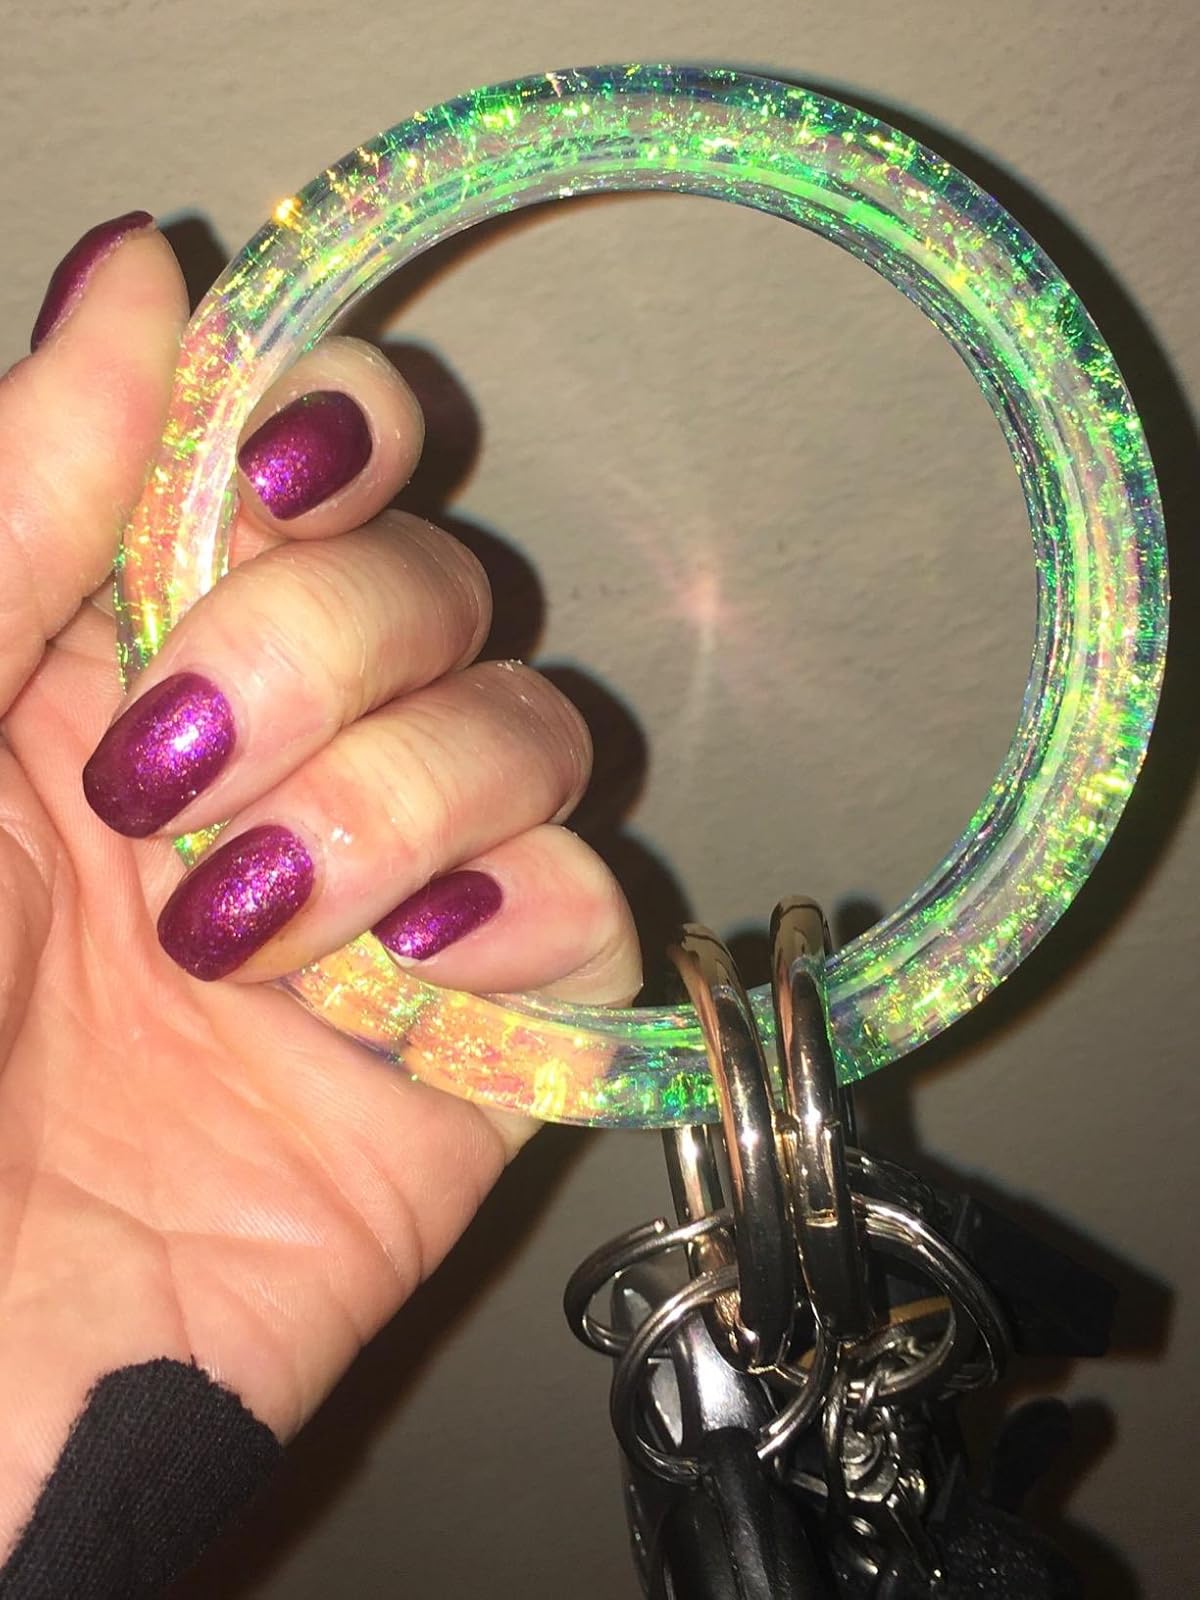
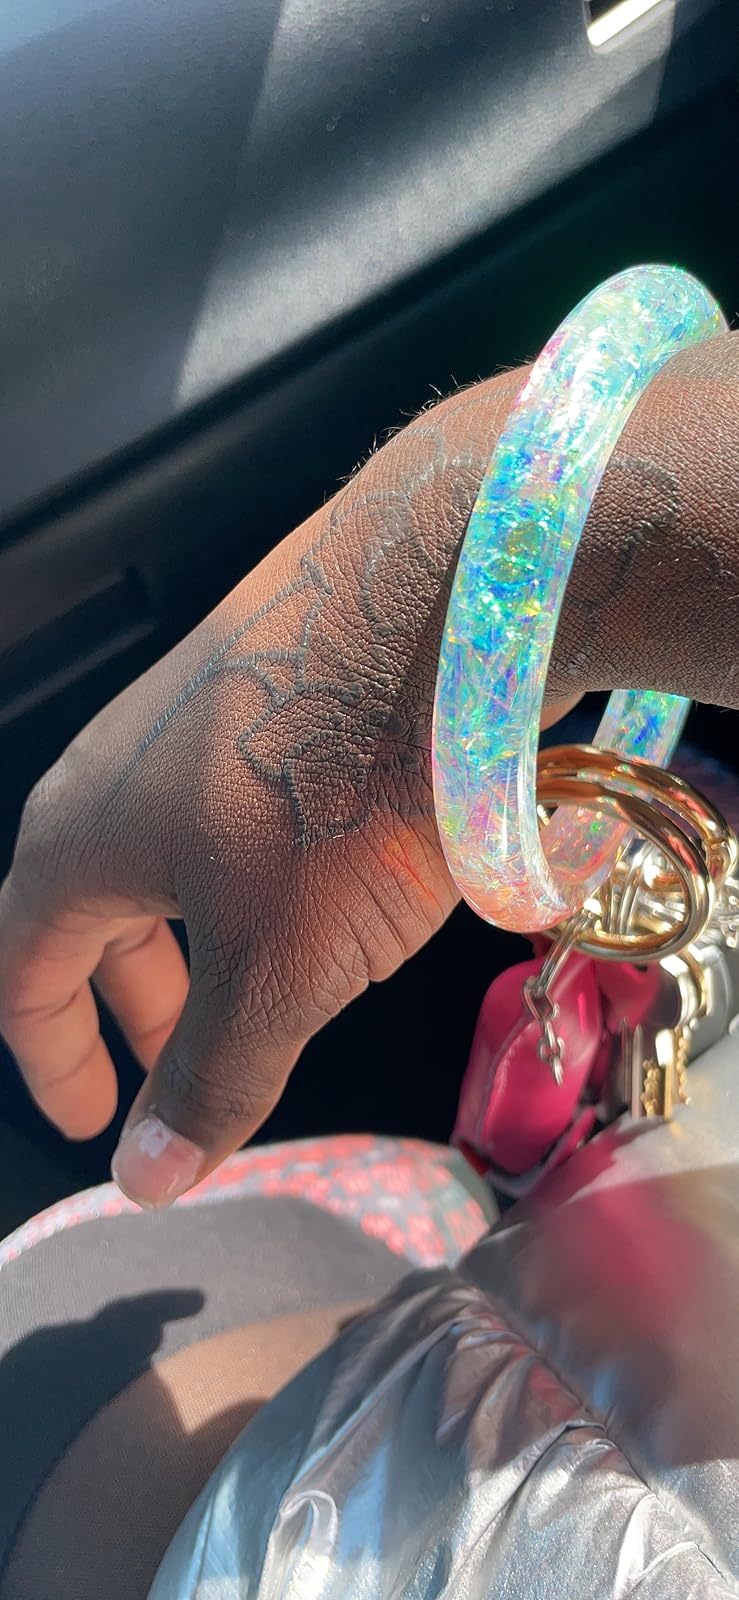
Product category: accessories_keychain
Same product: yes